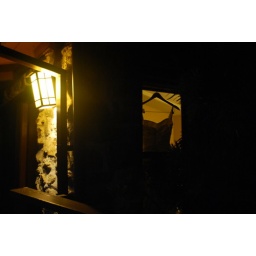
Wedding dress in the window